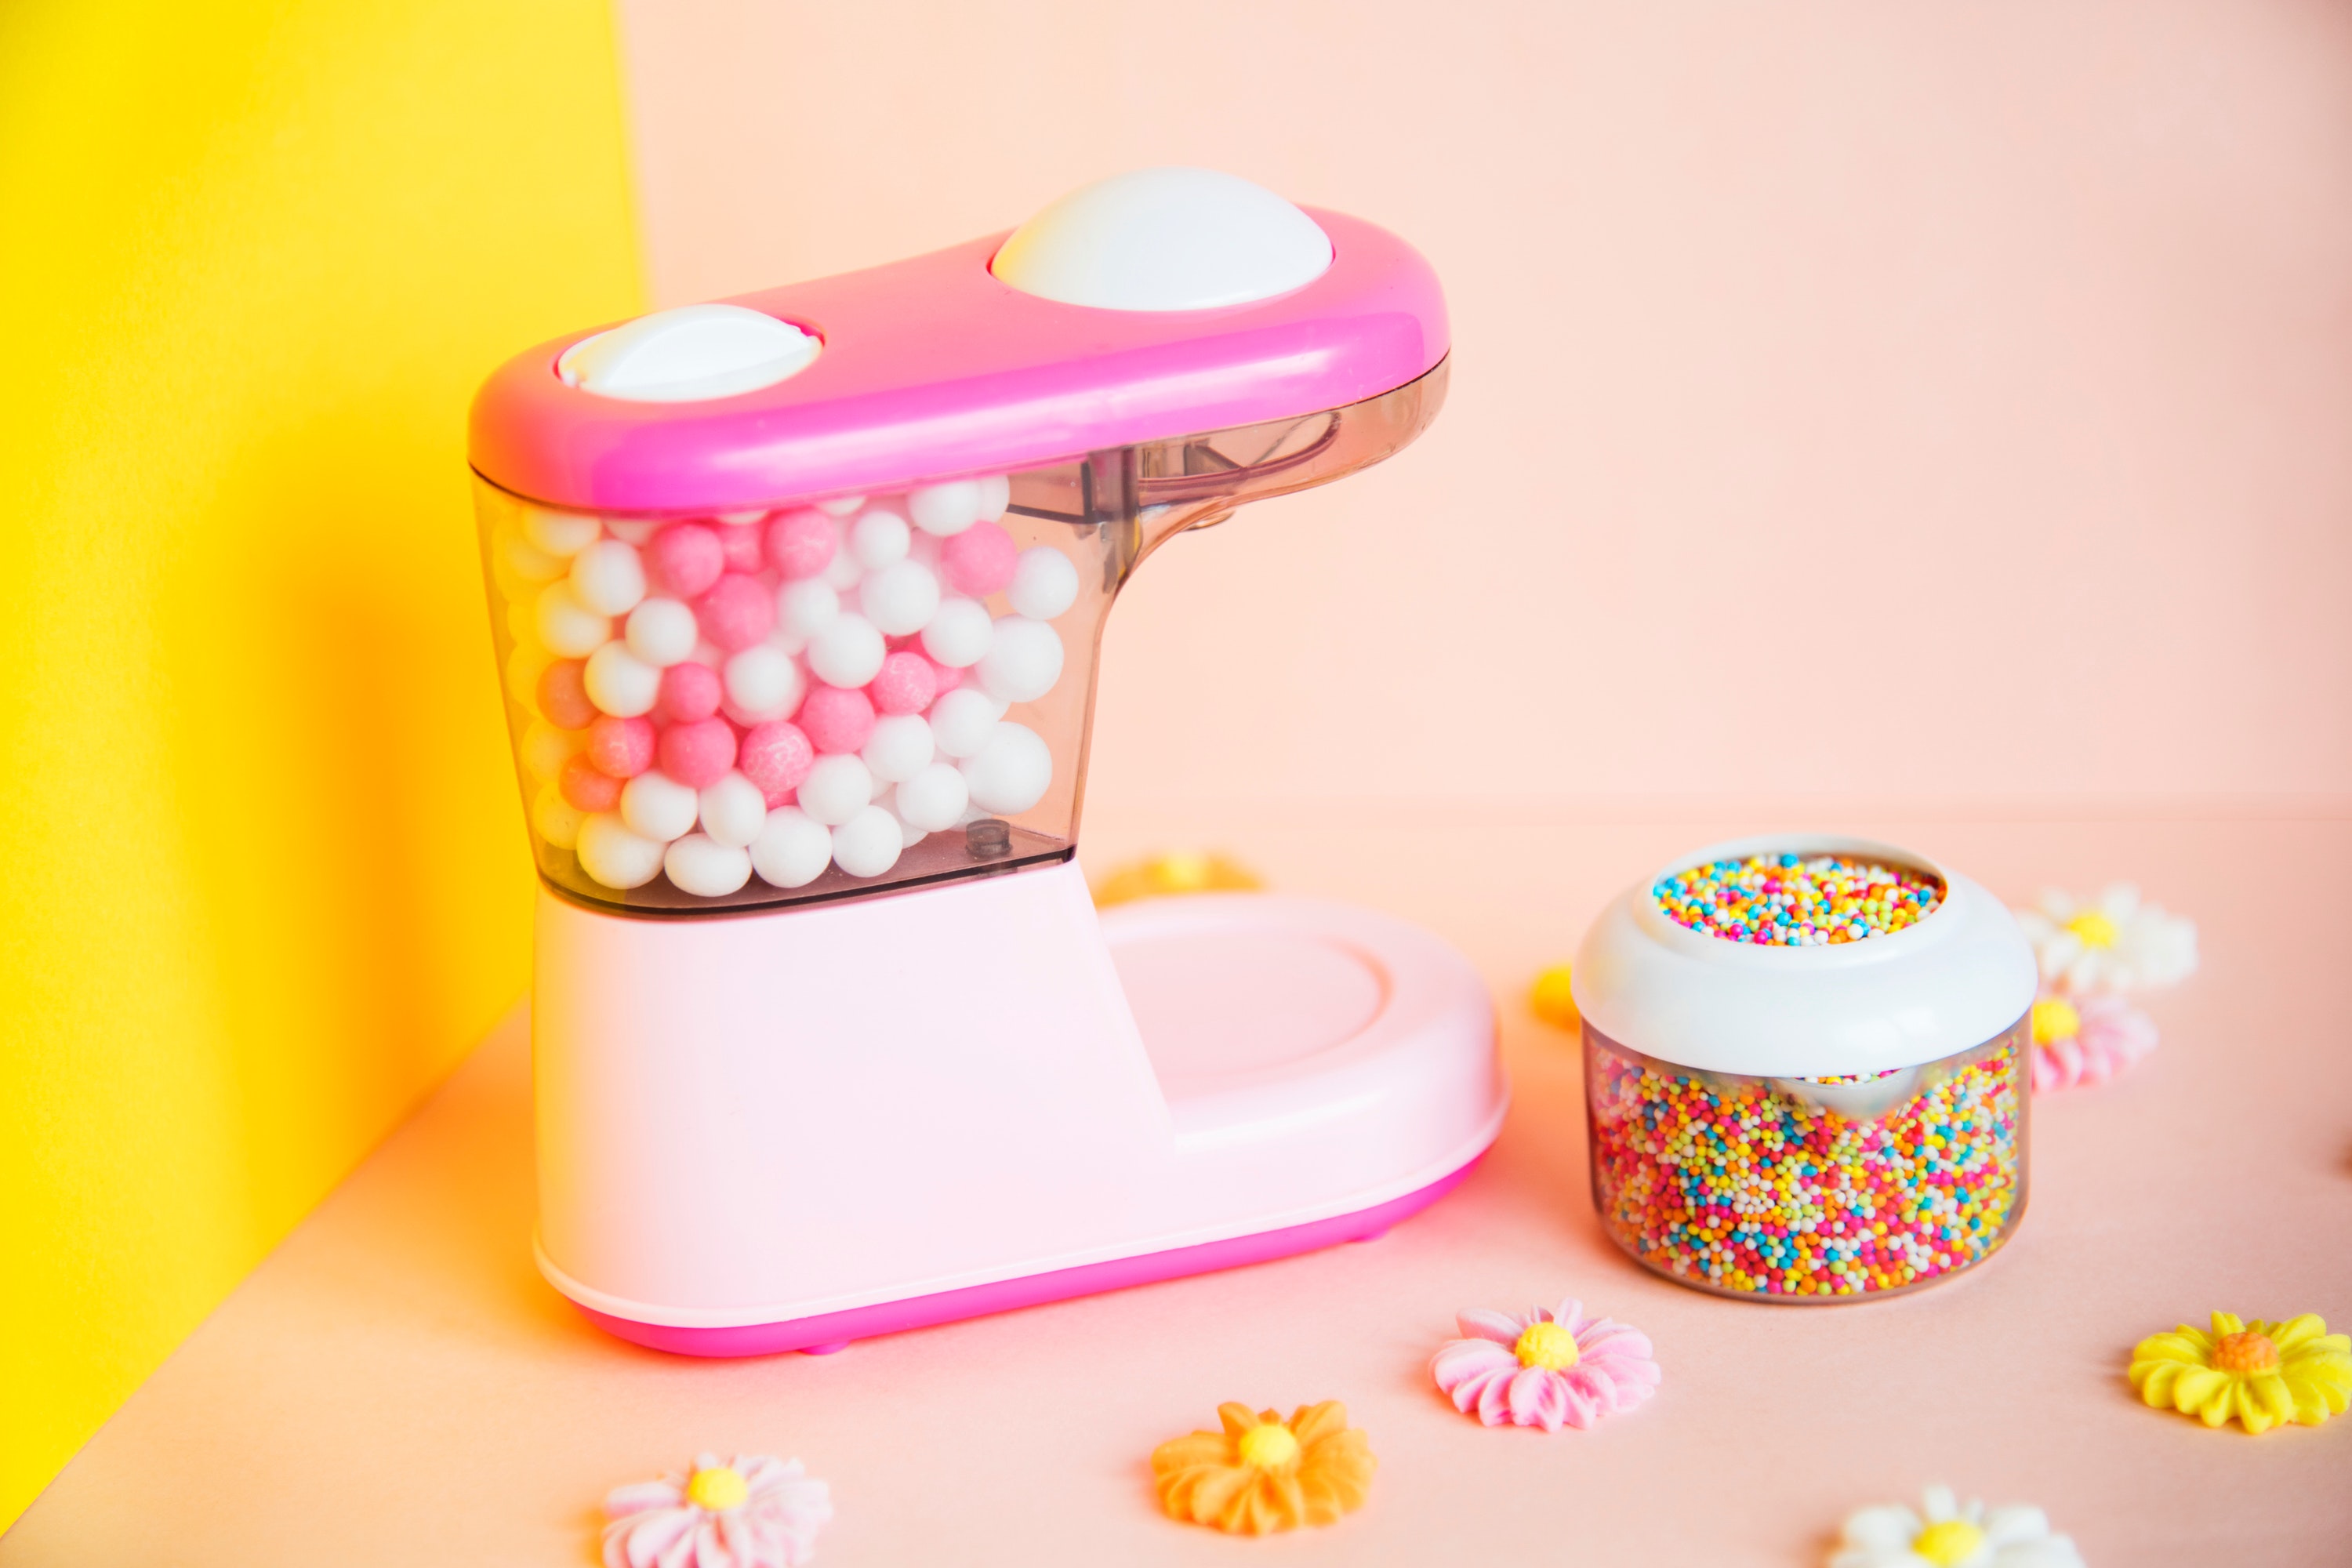
pink, cup, small appliance, mixer